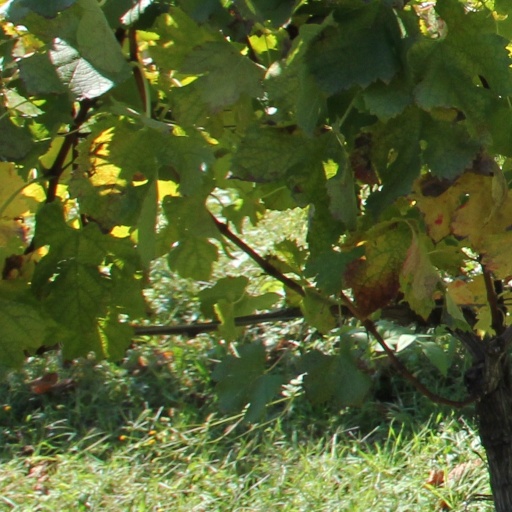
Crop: grape